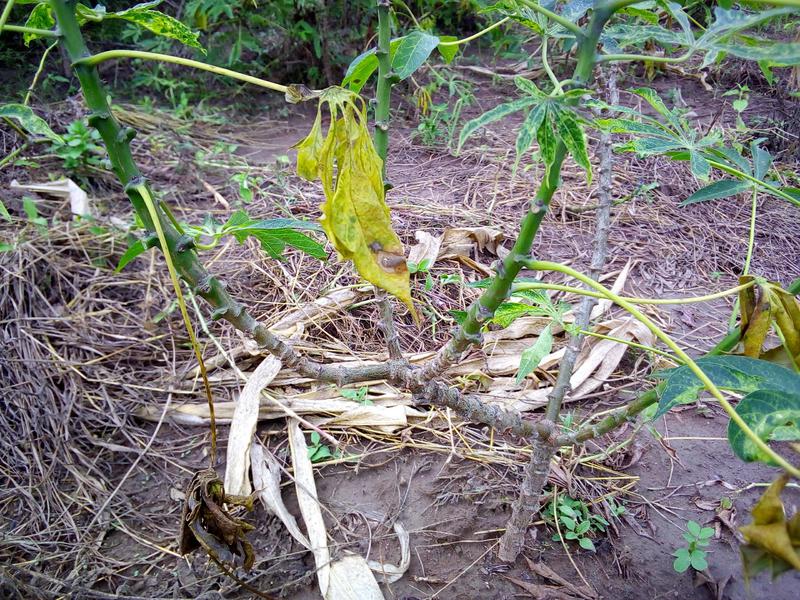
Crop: cassava
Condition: green_mottle